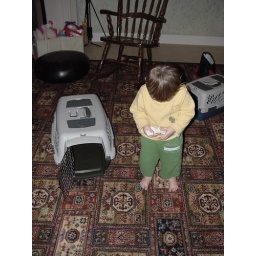
We took cats to the vet today. Zef decided his paper cat should go in the cat carrier.